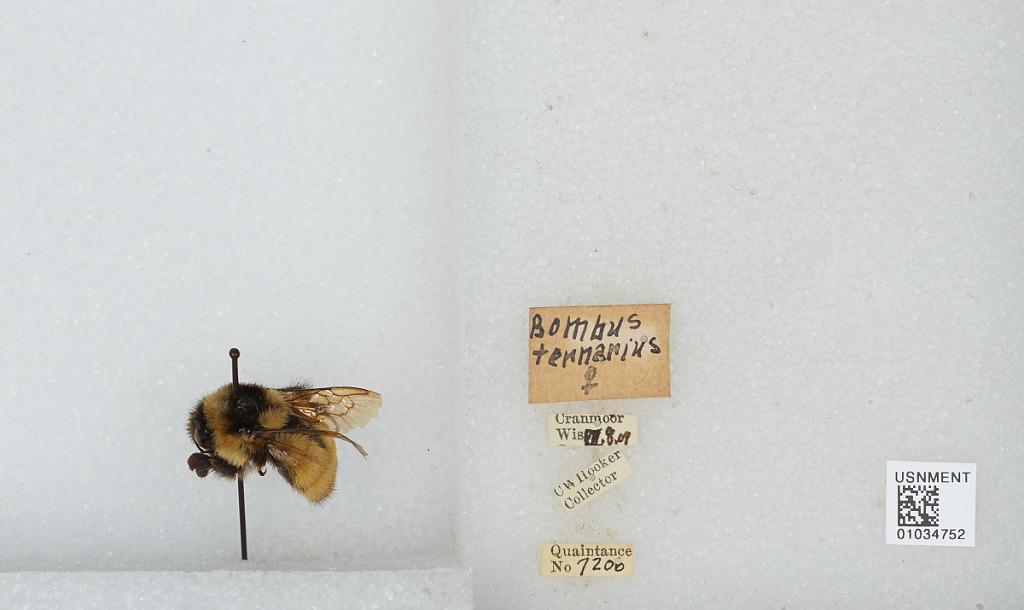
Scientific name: Bombus (Pyrobombus) ternarius Say
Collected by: C. Hooker
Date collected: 1909-7-8
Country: United States
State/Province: Wisconsin
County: Wood
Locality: Cranmoor
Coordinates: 44.3544, -90.0169